Merhavia (kibbutz)

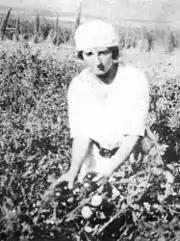
Golda Meir in the fields at kibbutz Merhavia in the 1920s

Merhavia is a kibbutz in northern Israel. Located to the east of Afula, it falls under the jurisdiction of Jezreel Valley Regional Council. In it had a population of .